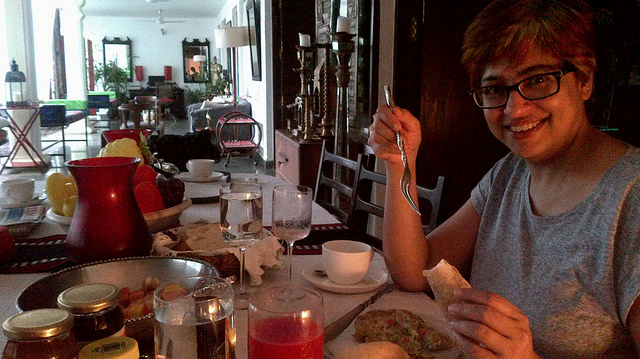
user: Given an image and a question. Answer the question in a short answer. Question: How do you make the drink in the front of the picture? Short Answer:
assistant: mix it